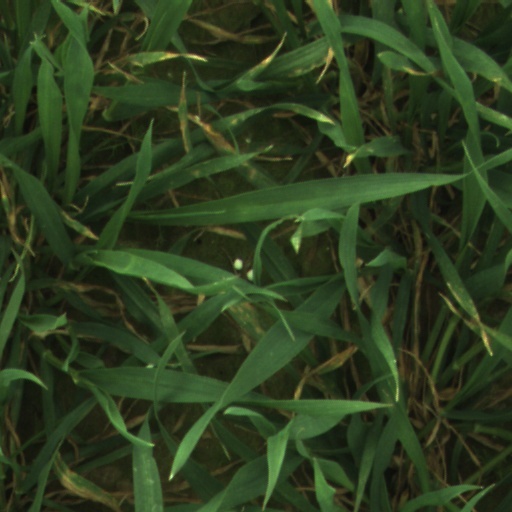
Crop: wheat